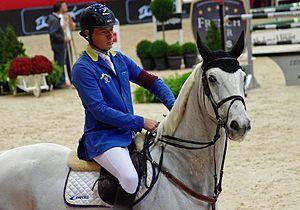
Christian Ahlmann et Aragon (Sachsen-Anhaltiner Warmblut[1]) dans les Equita'Masters, pendant le CSI-5* d'Equita'Lyon en novembre 2012.
Christian Ahlmann, né le 17 décembre 1974 est un cavalier de saut d'obstacles allemand, double champion d'Europe en 2003, et vainqueur de la Finale Coupe du monde en 2011.